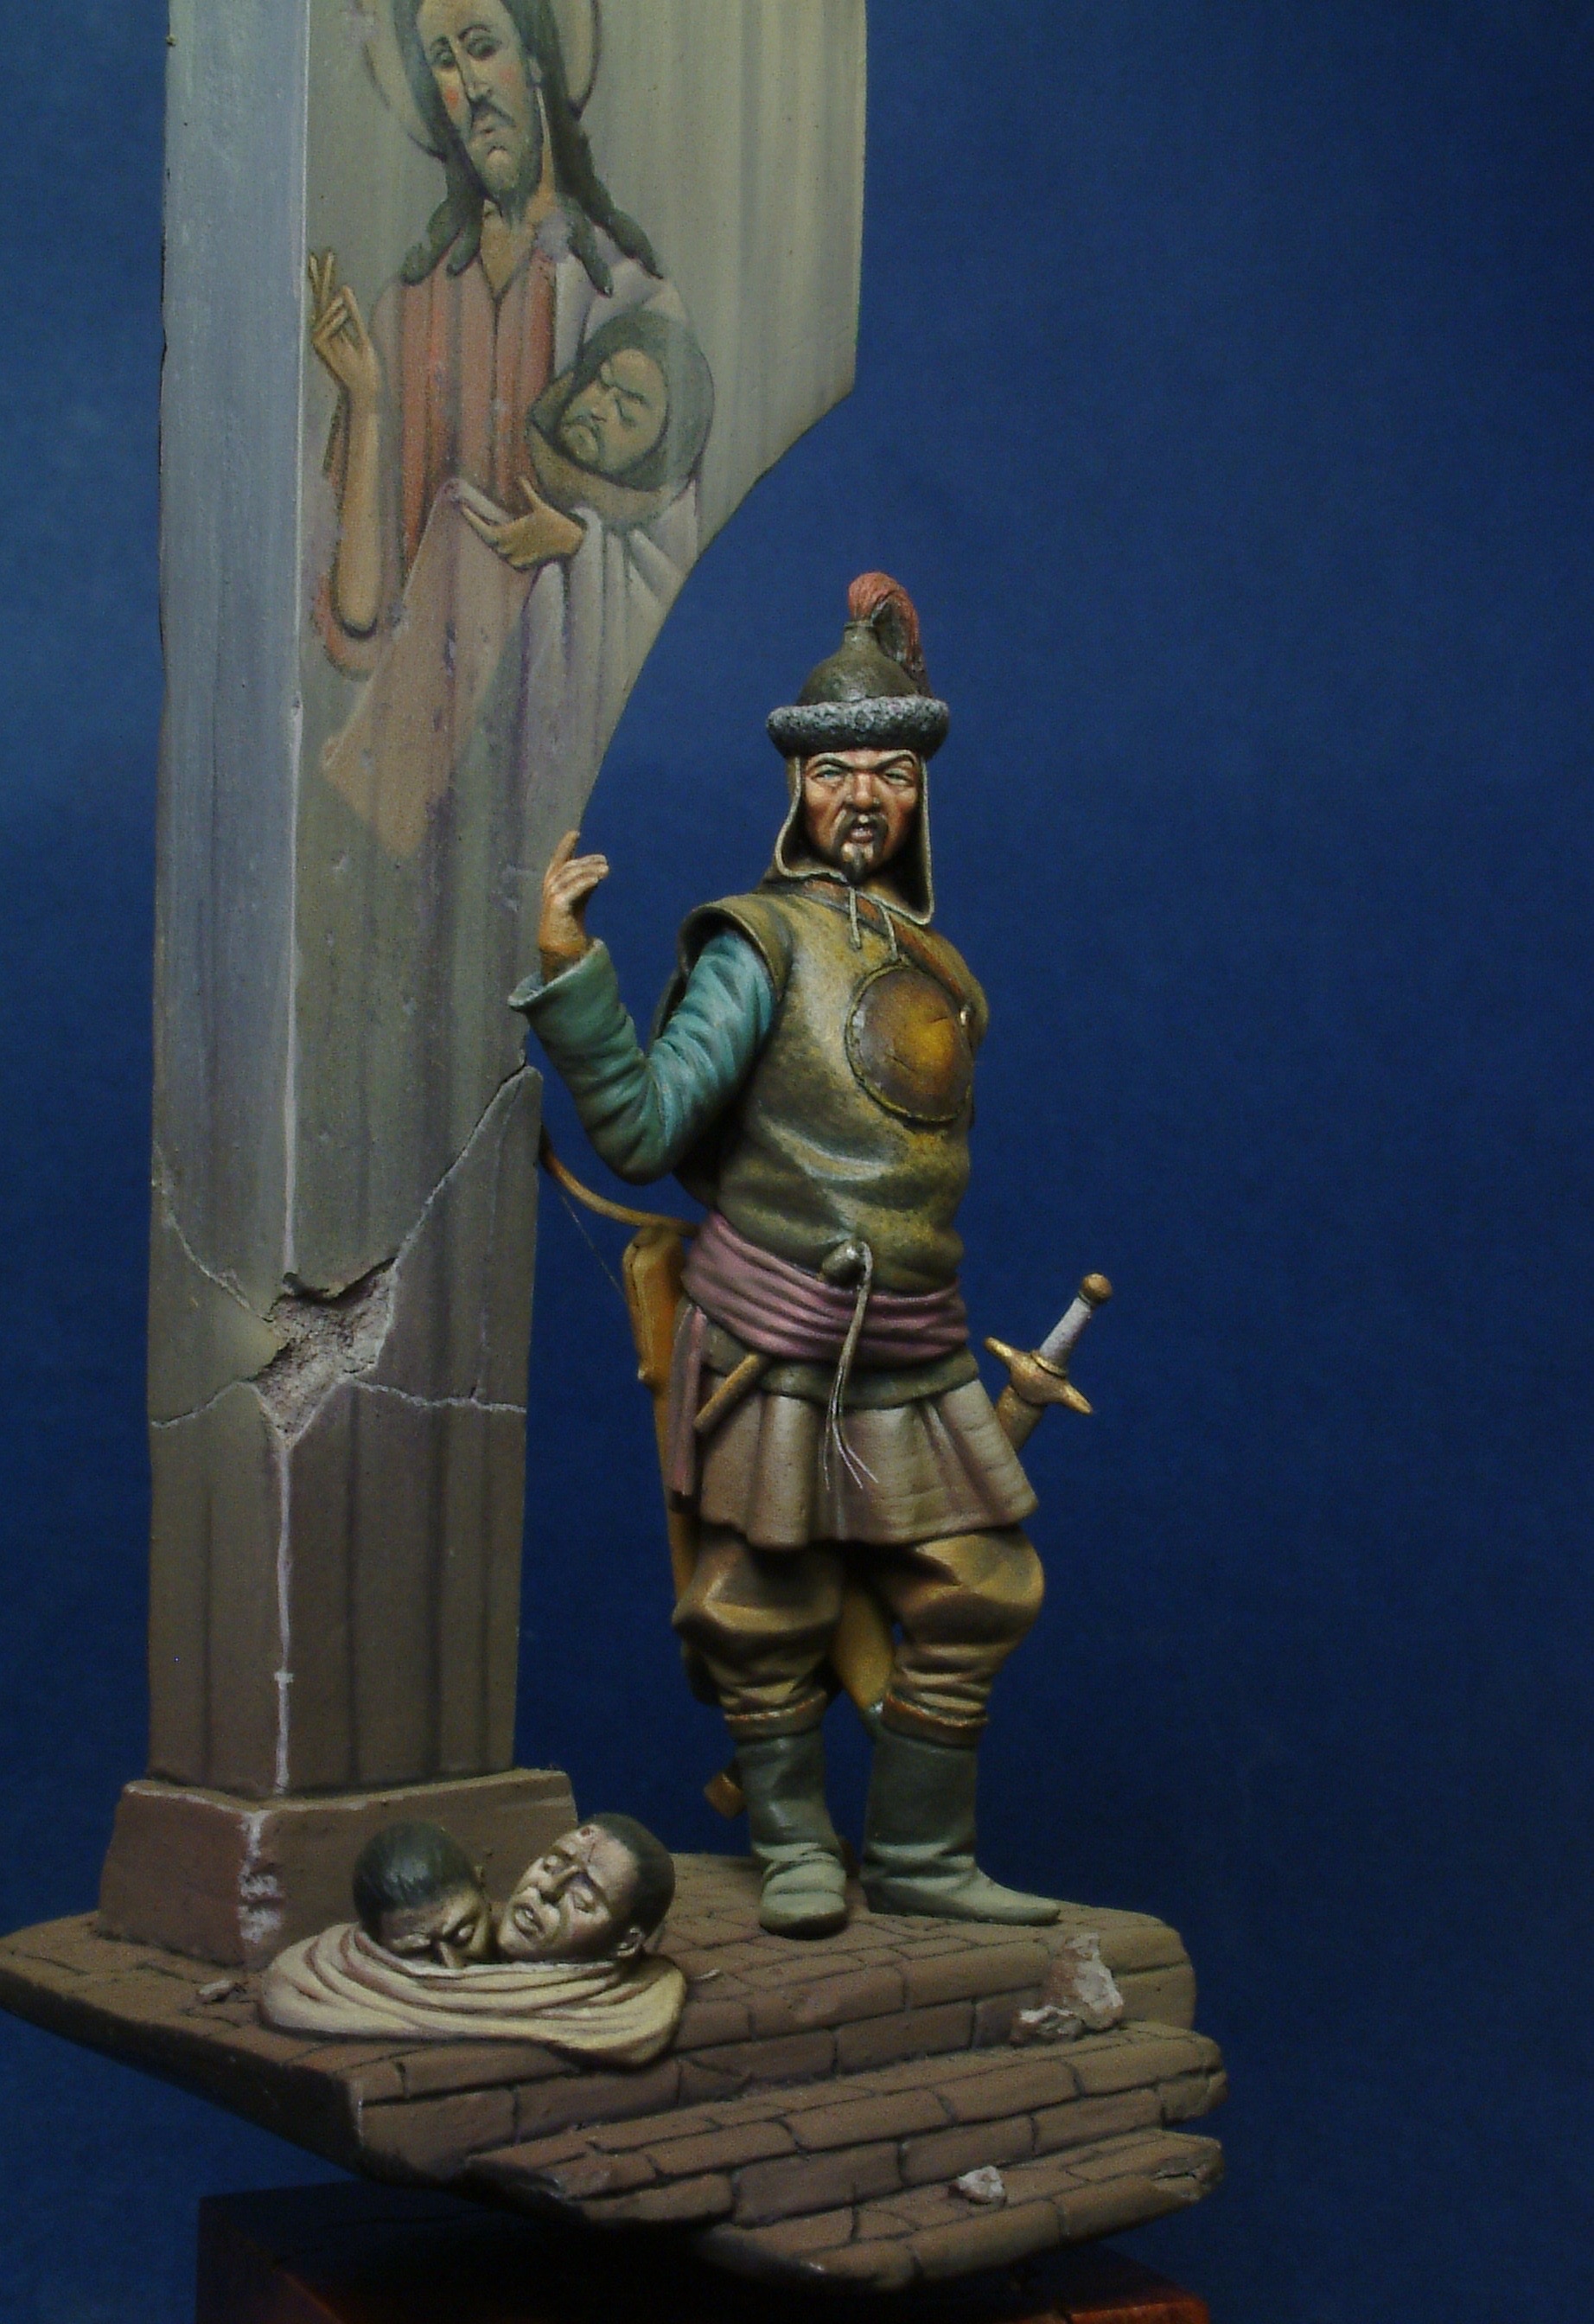
monument, statue, miniature, sculpture, art, figurine, mythology, miniatures, army men, toy soldiers